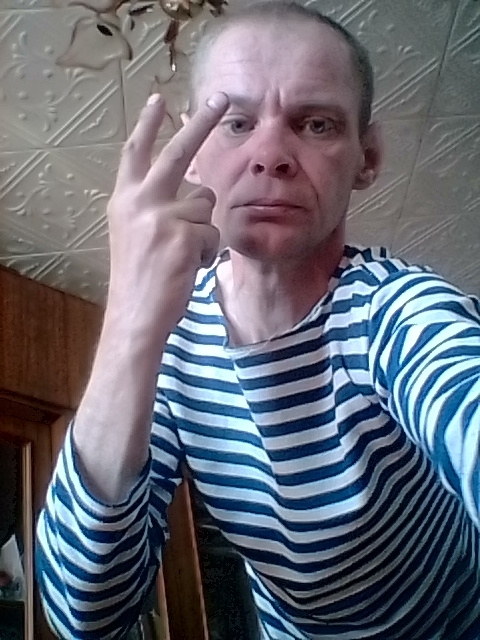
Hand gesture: peace_inverted